Front Row Motorsports

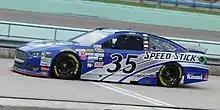
Whitt's No. 35 Front Row Motorsports car at Homestead–Miami Speedway in 2015

In 2014, the No. 35 ran with various drivers. Eric McClure attempted the 2014 Daytona 500 with longtime sponsors Hefty and Reynolds Wrap but failed to qualify. Blake Koch attempted the next two races, finishing 37th at Phoenix. David Reutimann was placed in the car for six races starting at Bristol, making the field at Auto Club, Texas and Richmond. McClure then returned for the Aaron's 499, where he once again failed to qualify. The No. 35 did not make another attempt for the rest of 2014.